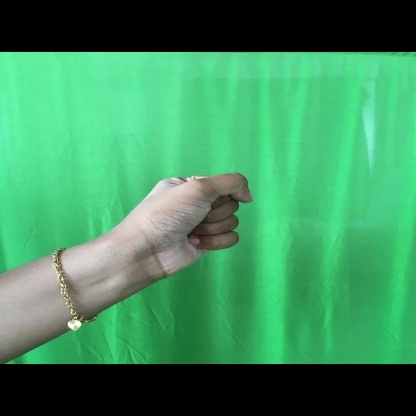
Mudra: Mushti